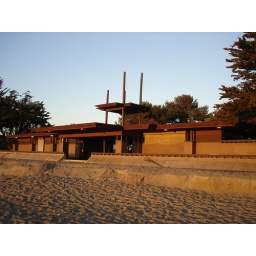
The design of the beach house looks like it was influenced by Frank Lloyd Wright.